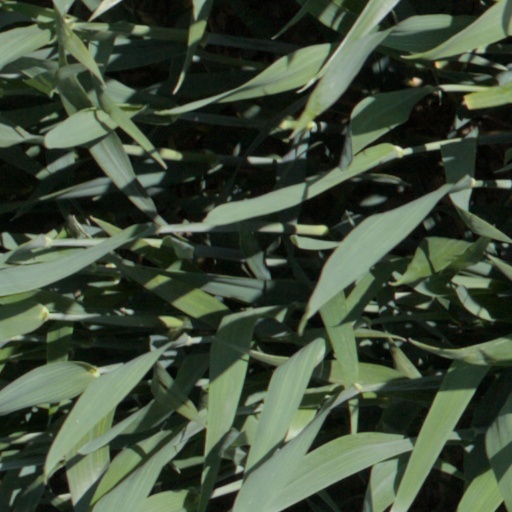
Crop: wheat